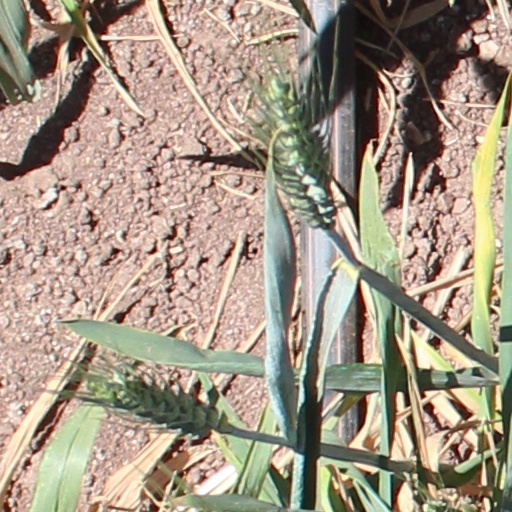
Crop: wheat